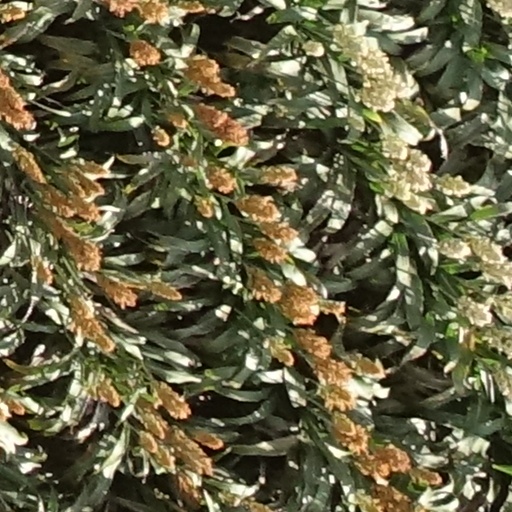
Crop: sorghum